Hide (Doctor Who)

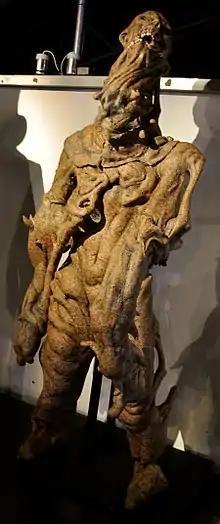
The creature from the episode appearing at the Doctor Who Experience.

The Doctor finds Hila in the pocket universe, and the two are followed and chased by a creature in the forest. Hila returns to Caliburn House, but the gateway closes before the Doctor can return. Clara pleads with the TARDIS via its holographic voice interface to help her save the Doctor, and after initially refusing the TARDIS finally opens up and allows Clara in. As Emma reopens the gateway again with Palmer's encouragement, the TARDIS briefly flies into the pocket universe and moves close to the ground, allowing the Doctor to jump and hang on before the creature can grab him.